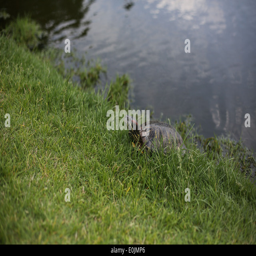
a turtle sunning itself on the bank of a lake